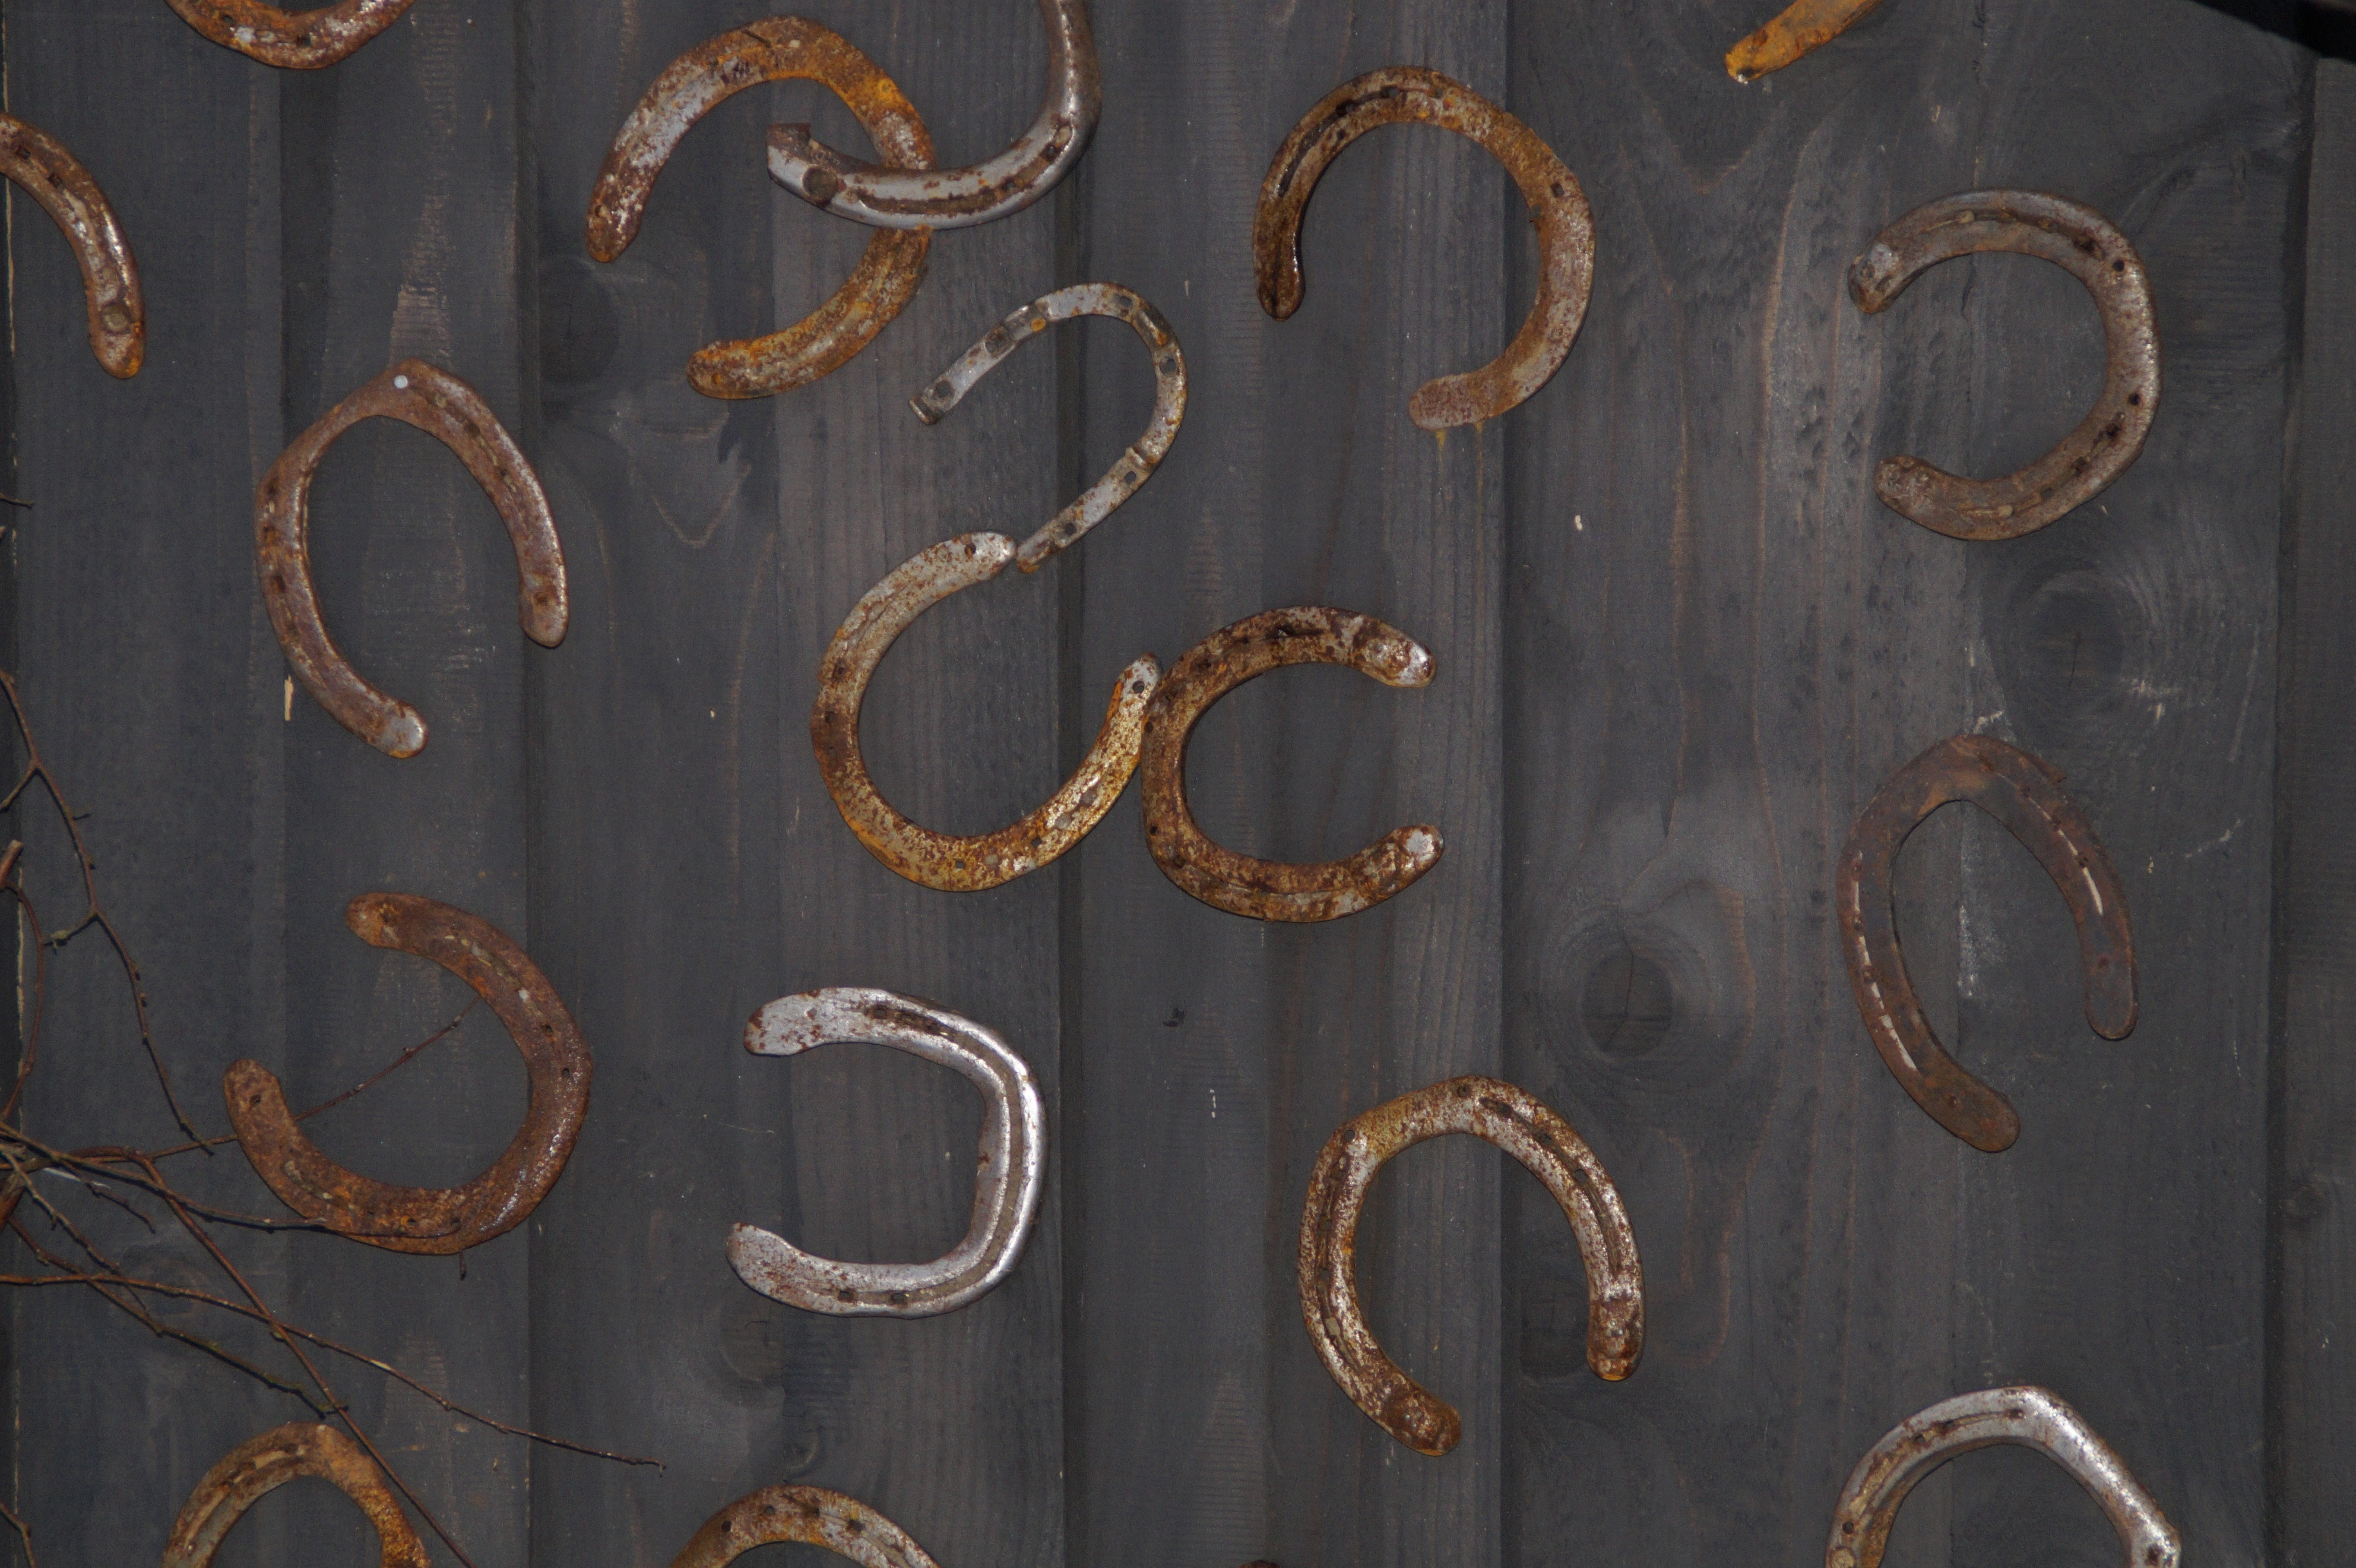
wood, spiral, number, decoration, horse, metal, circle, deco, font, horses, iron, carving, horseshoe, suspended, luck, blacksmith, on the wall, lucky charm